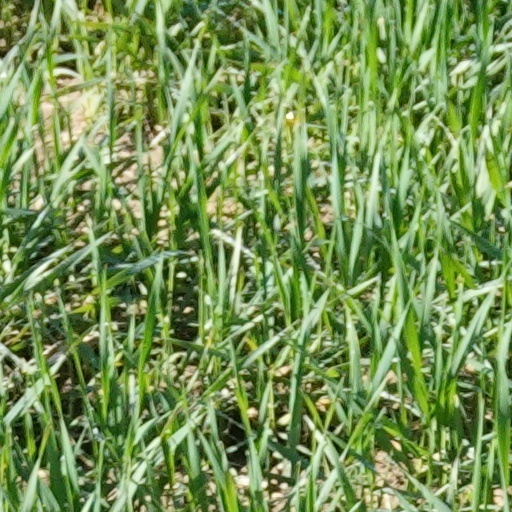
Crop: wheat